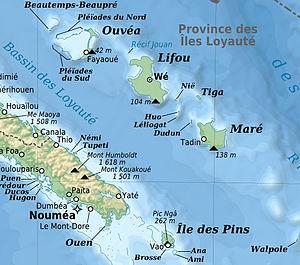
Carte bathymétrique et topographqiue de la Nouvelle-Calédonie et de Vanuatu, Océanie. *Stereographic projection
L'île Beautemps-Beaupré est le nom donné à un large atoll corallien de Nouvelle-Calédonie située à environ 40 km au nord-ouest de l'île de Ouvéa dans les îles Loyauté. L'île dépend de la commune d'Ouvéa et fait partie depuis 2008 des lagons de Nouvelle-Calédonie inscrits au Patrimoine mondial de l'UNESCO dans la zone dite « Zone d'Ouvéa et Beautemps-Beaupré ».